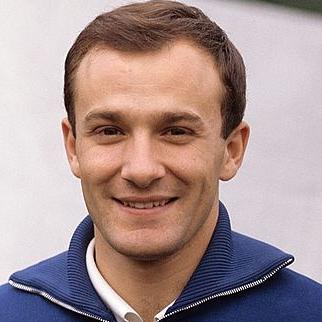
Age: 22